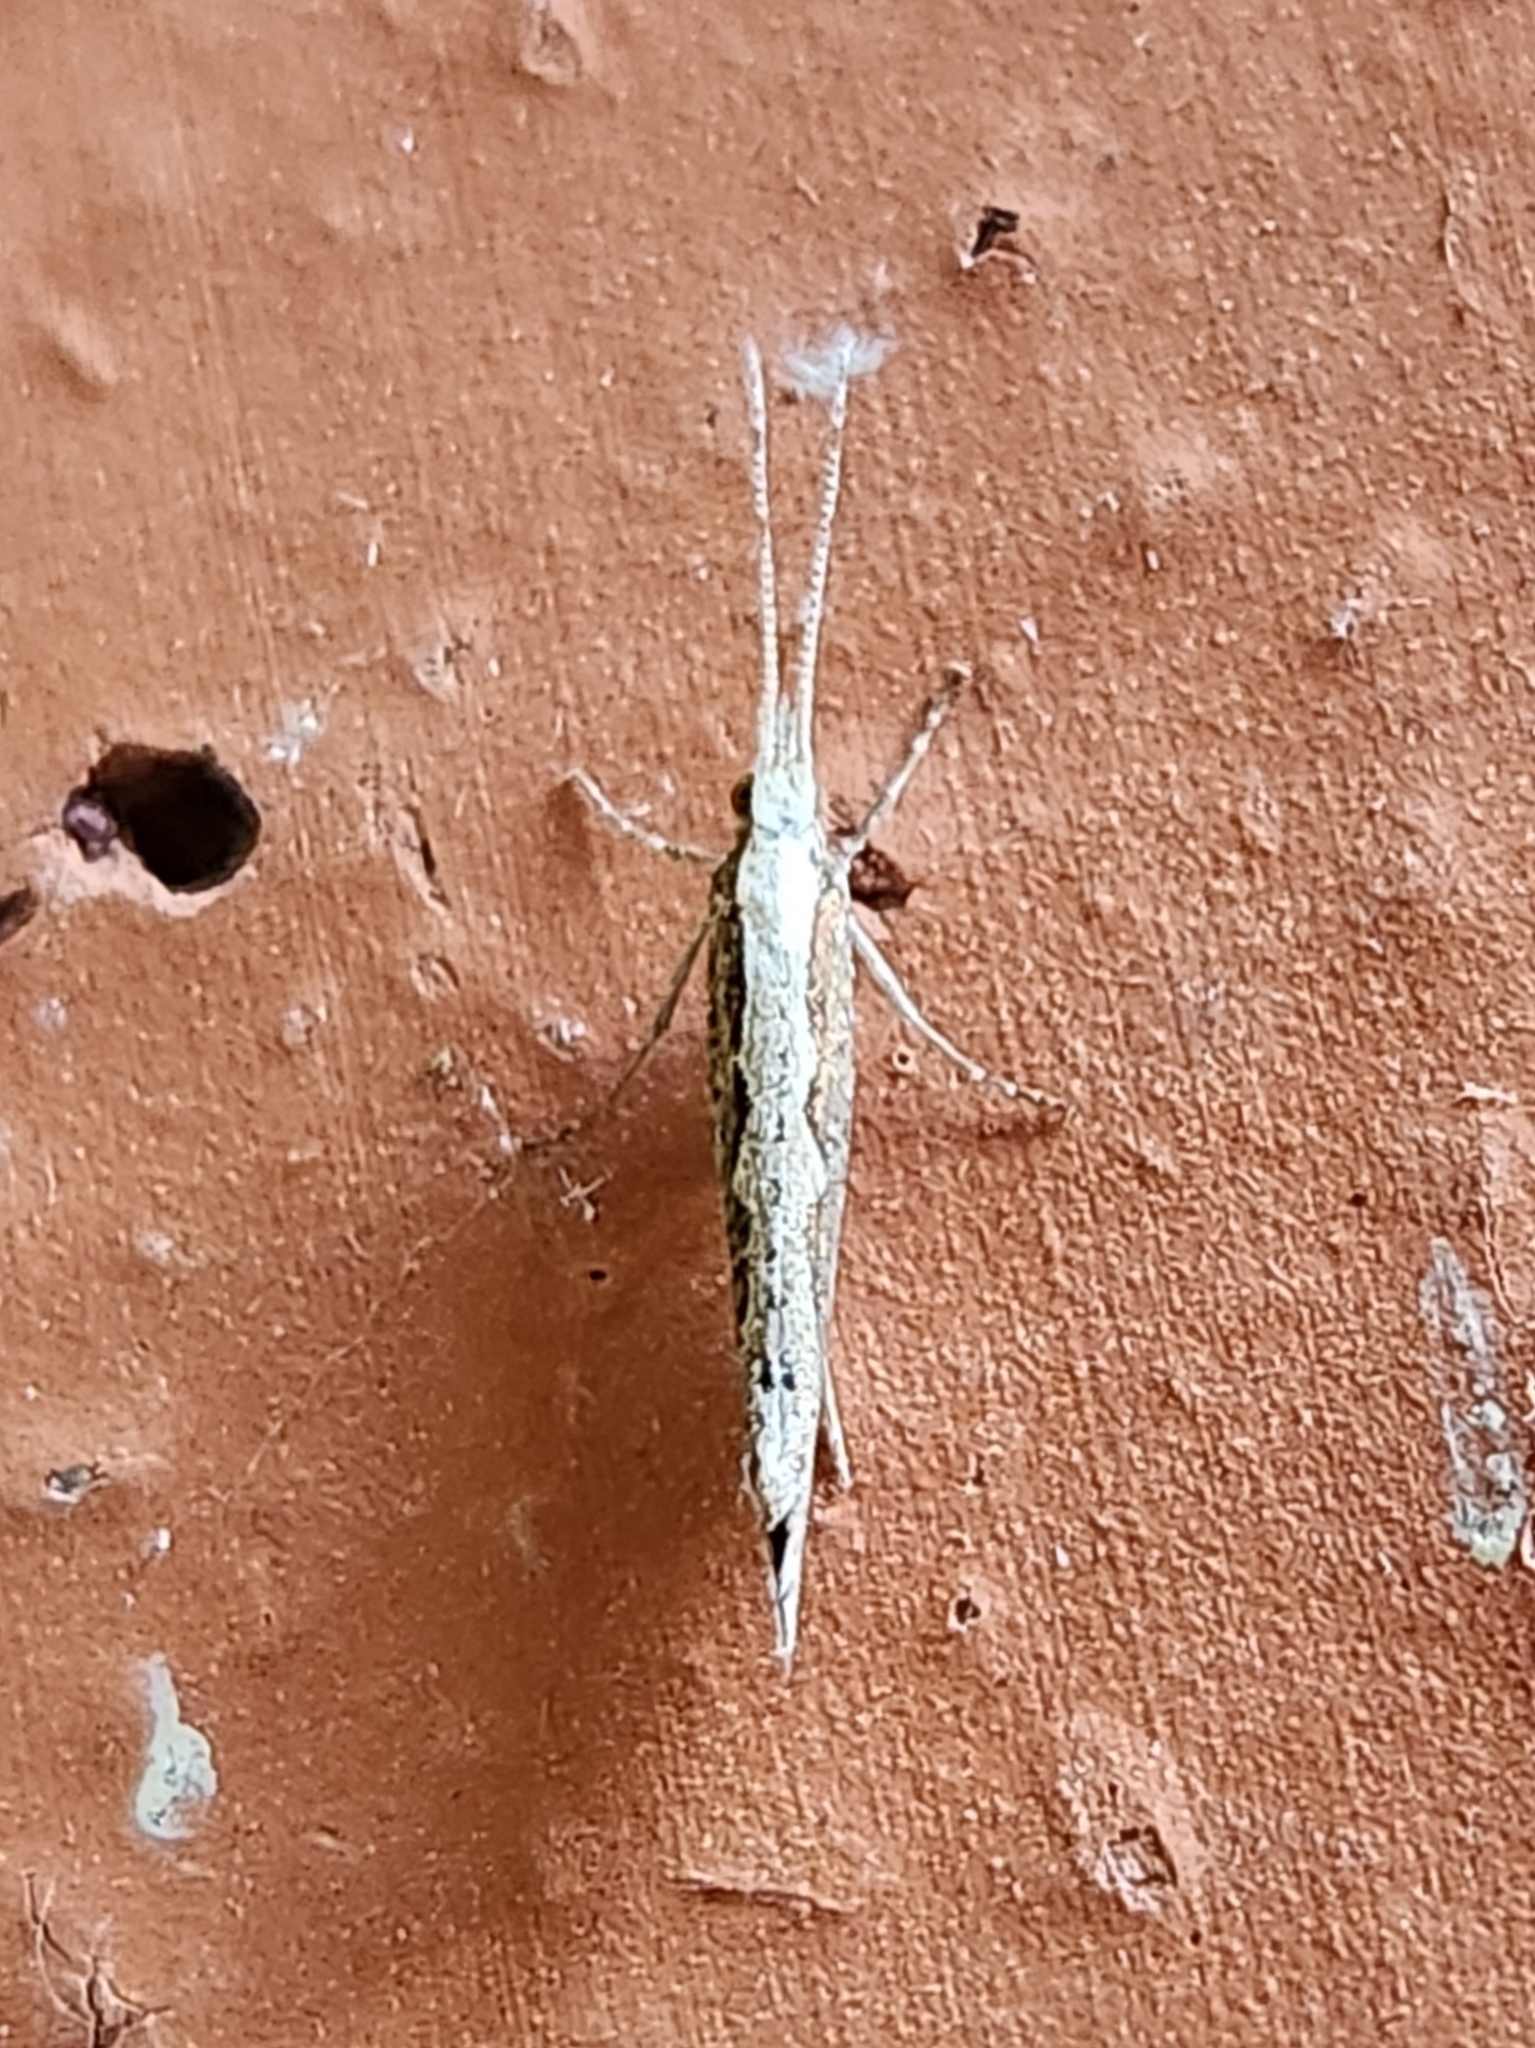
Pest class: diamondback_moth